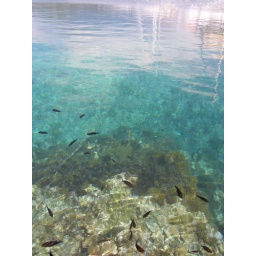
The crystal clear water in Fiskardo harbour was full of pretty tropical fish.